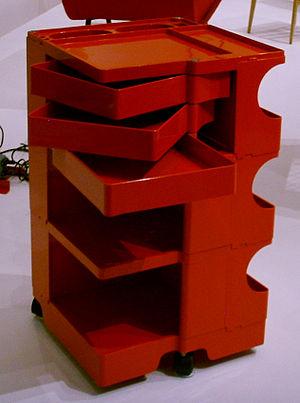
Joe Colombo, né le 30 juillet 1930 à Milan et mort le 30 juillet 1971, est un designer italien.